Aspietes (general under Alexios I)

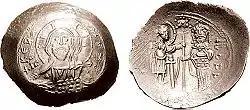
Alexius I Comnenus. 1081-1118. Thessalonica mint. Struck 1081-1082.

Aspietes was an Armenian nobleman who entered the service of the Byzantine Empire and served during much of the reign of Alexios I Komnenos (1081–1118).